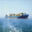
Label: ship